A. J. Abrams

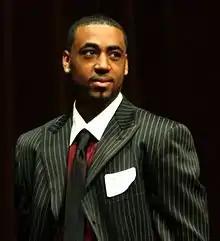
Abrams with the University of Texas.

Adrian Glenn Abrams Jr. (born October 16, 1986) is an American former professional basketball player.